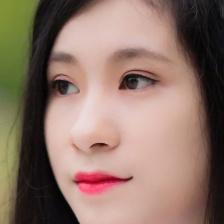
Label: faces